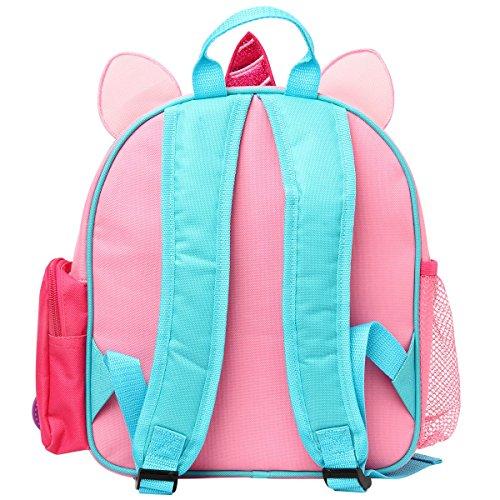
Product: Stephen Joseph Mini Sidekick Backpack
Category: Clothing, Shoes & Jewelry | Luggage & Travel Gear | Backpacks | Kids' Backpacks
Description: Durable backpack with 3D details.
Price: $22.45